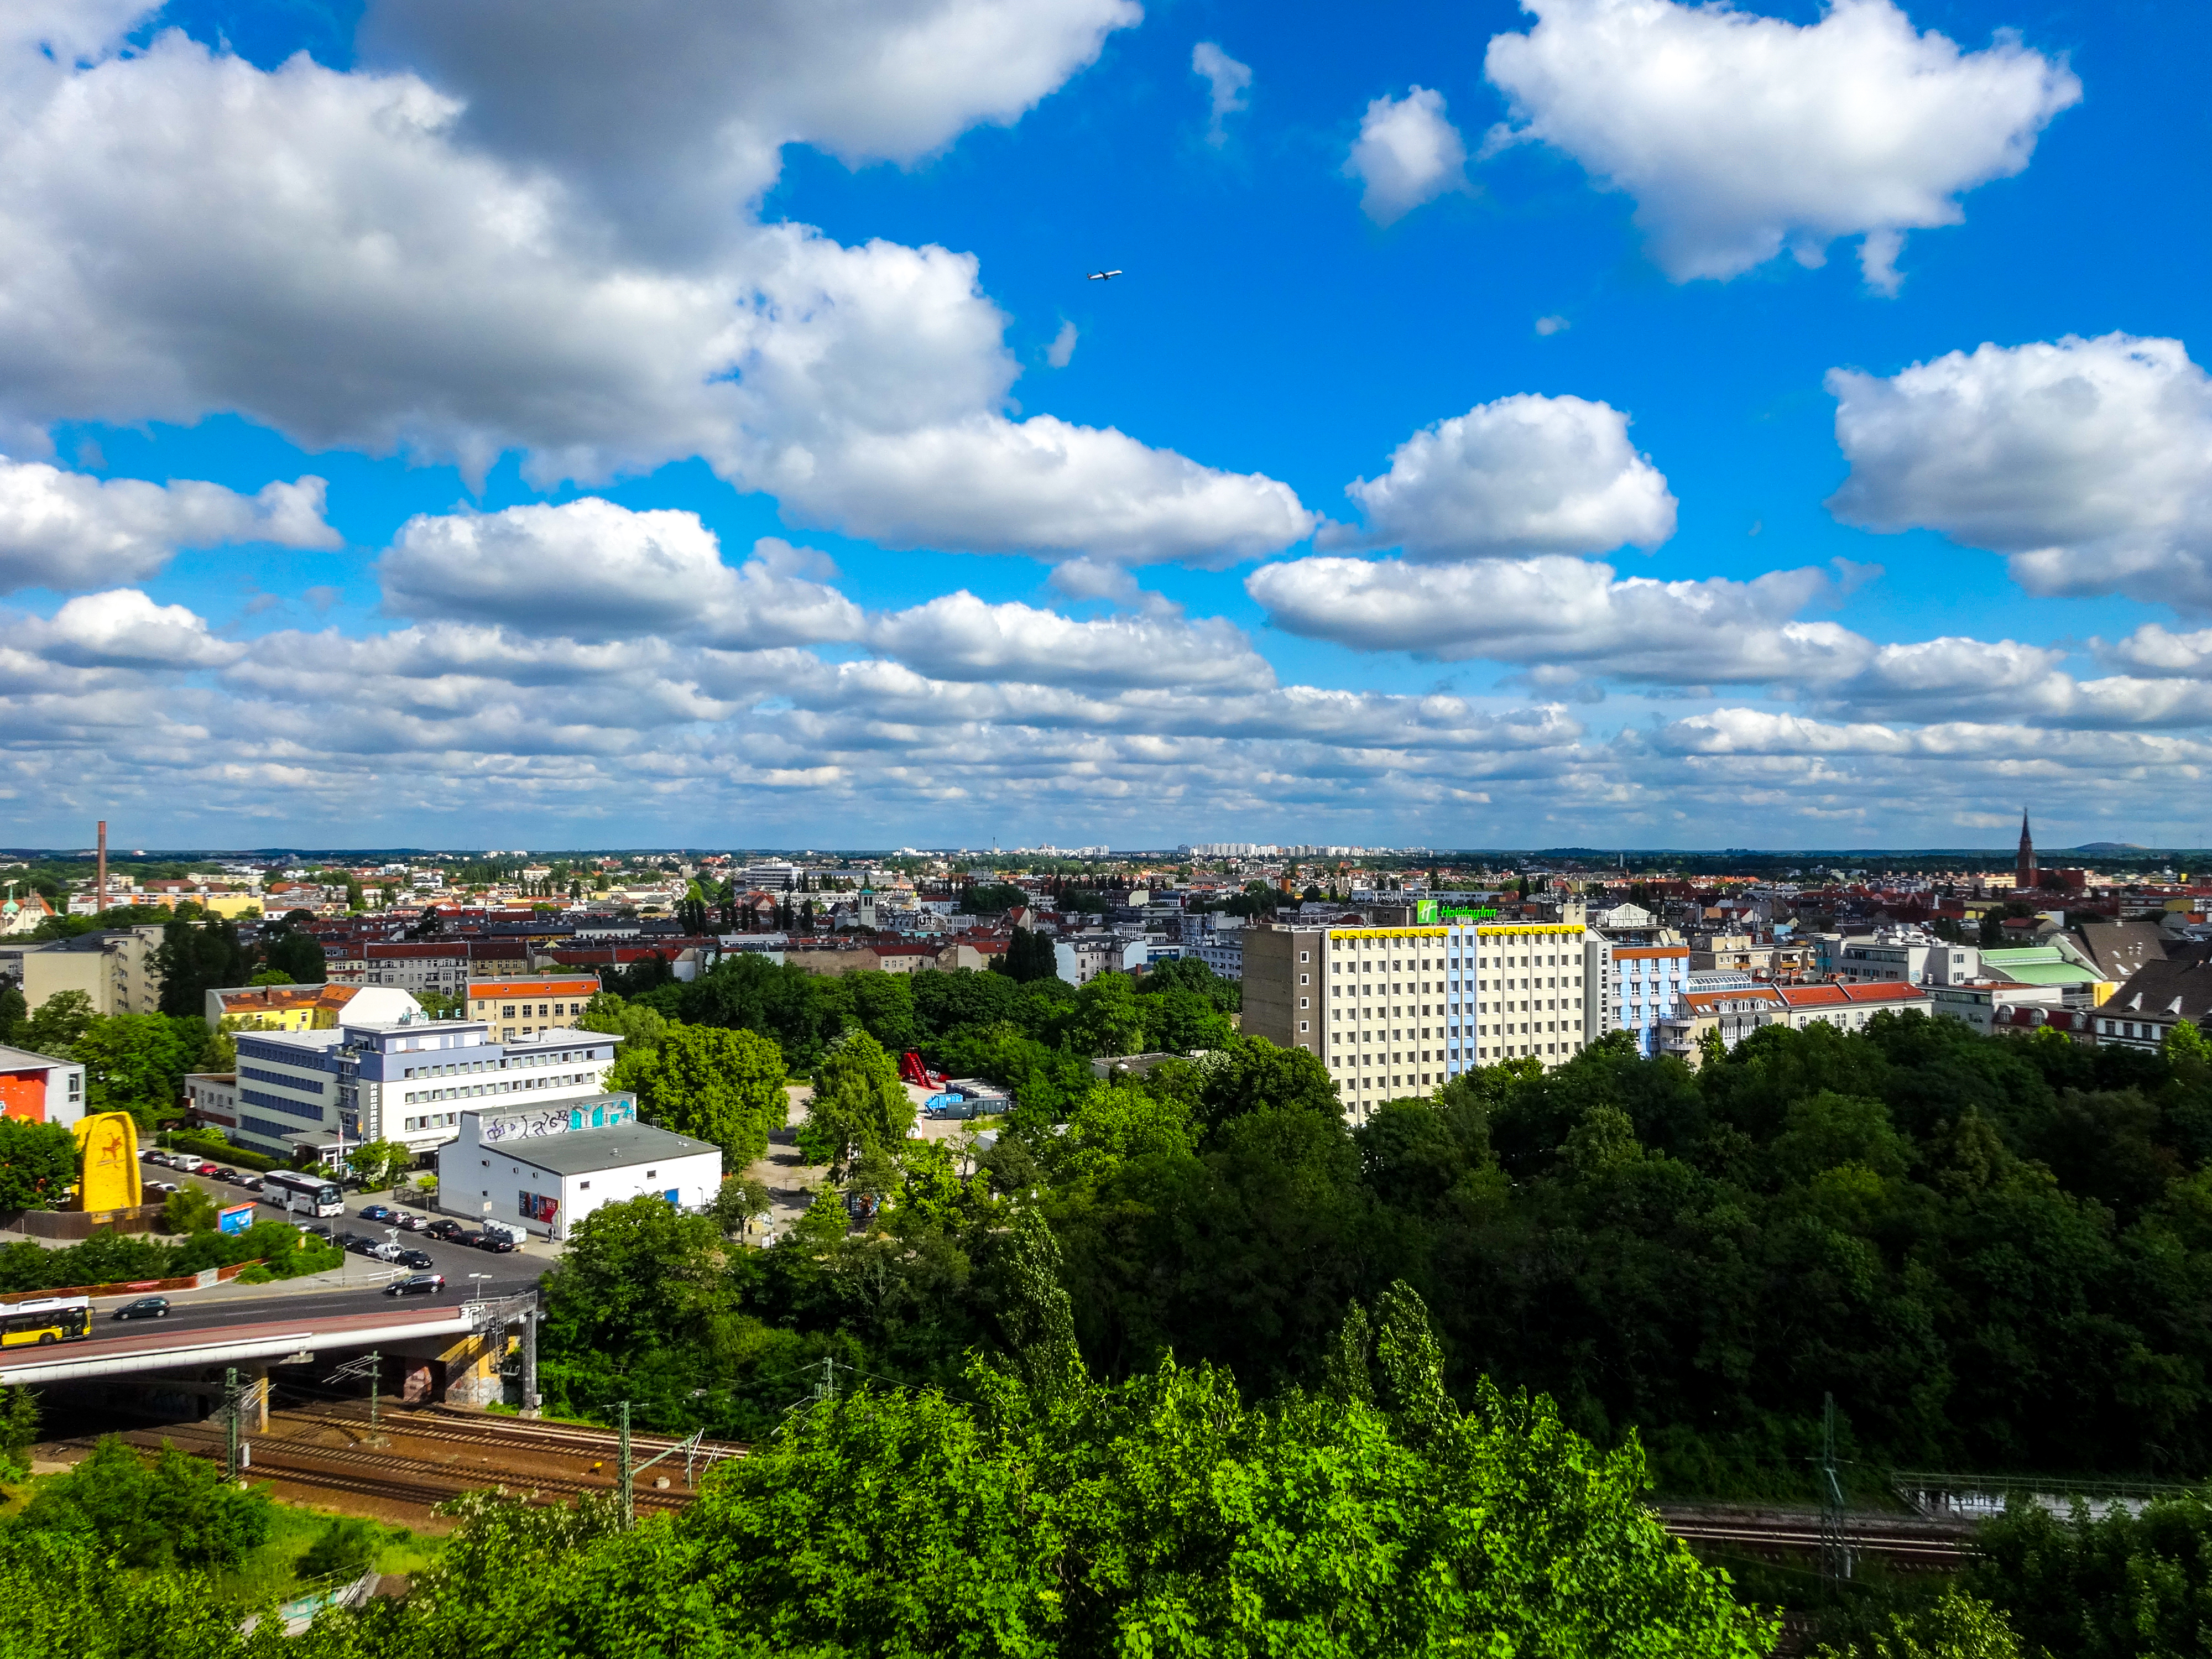
germany, daytime, cloud, neighbourhood, city, urban area, cumulus, roof, metropolitan area, residential area, real estate, urban design, home, meteorological phenomenon, suburb, apartment, tower block, skyline, cityscape